Battle of Wanat

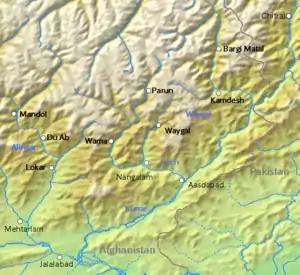
Waygal District in the Nuristan Province in Afghanistan

In 2008, NATO forces in southeastern Afghanistan deployed sub-company-sized patrols to the Pakistan border to disrupt supplies flowing to the Taliban from the Federally Administered Tribal Areas of Pakistan. They established small patrol bases, which came under regular attack by Taliban forces.